Bonjour Stradivarius

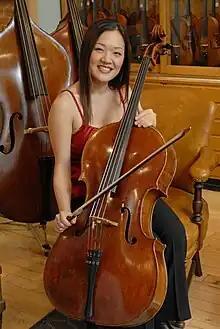
Bonjour Stradivarius

The Bonjour Stradivari cello was made by famous luthier Antonio Stradivari 1692. The instrument is named after the amateur 19th-century Parisian cellist Abel Bonjour.